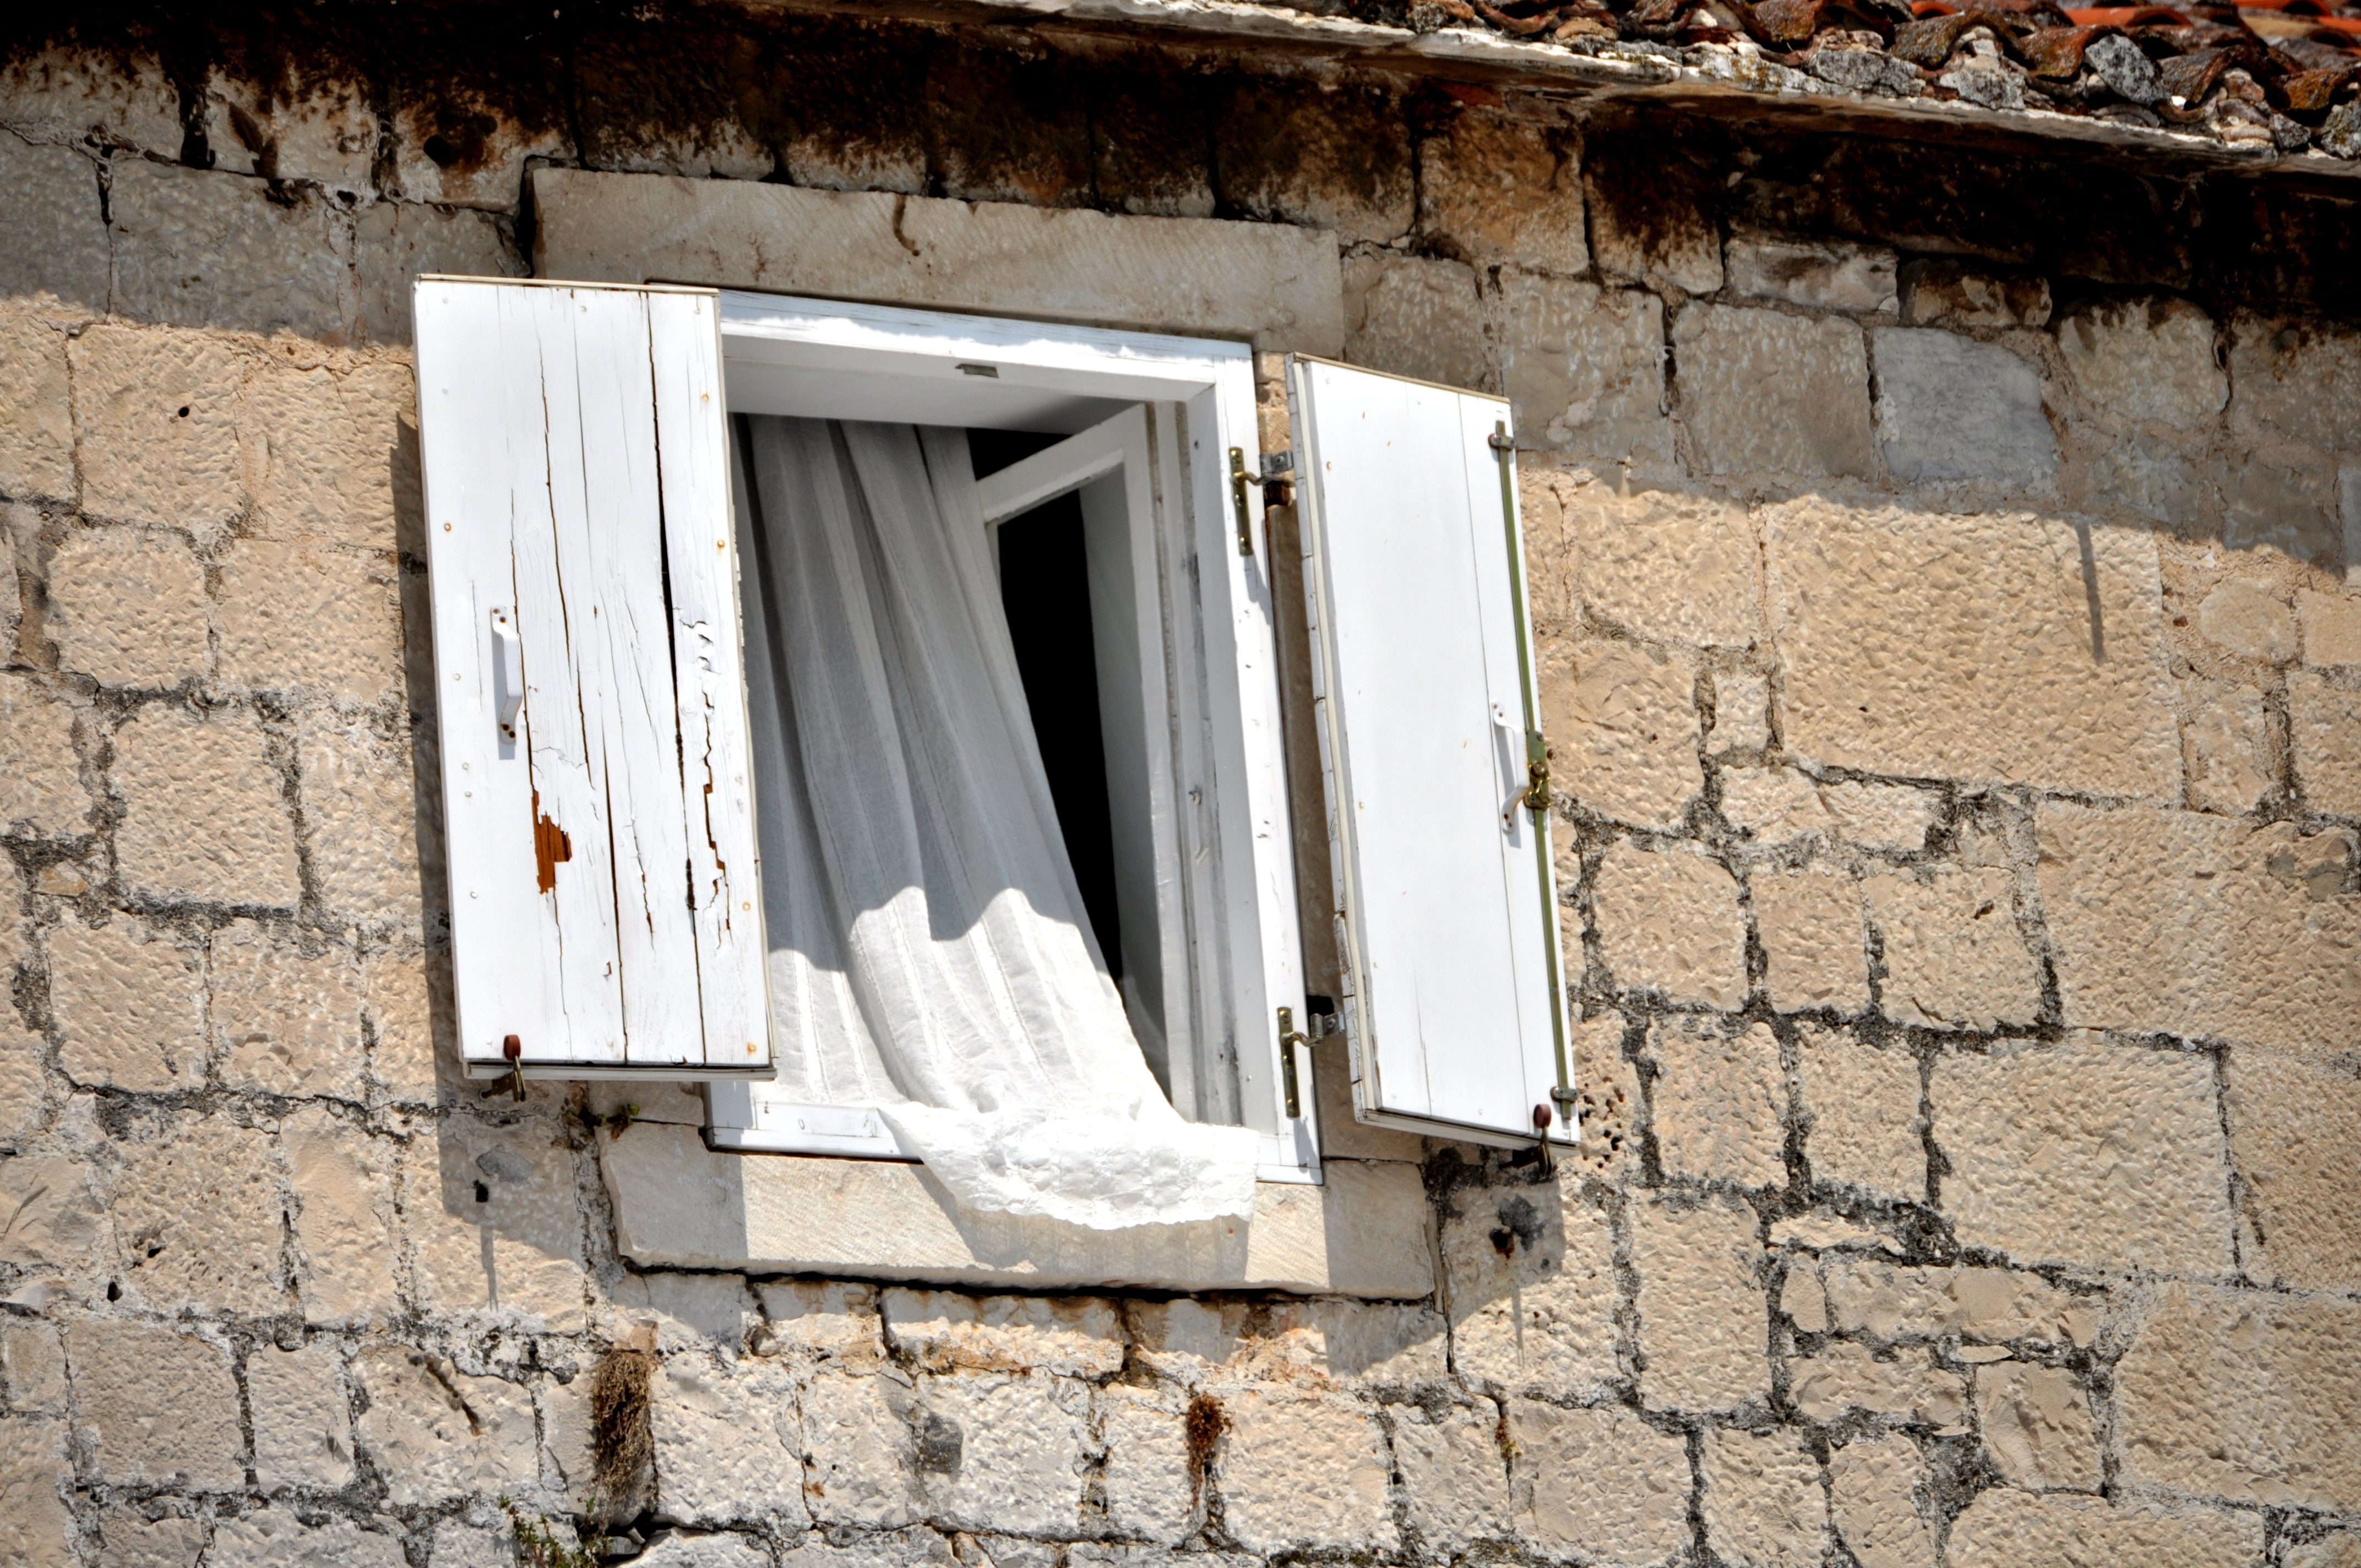
architecture, wood, white, house, window, home, wall, vacation, tourist, europe, mediterranean, facade, historic, waterfront, tourism, brick, croatia, heritage, unesco, riva, destination, adriatic, dalmatia, trogir, urban area, ancient history, dalmatian window